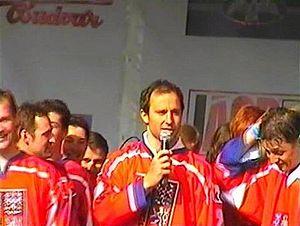
Martin Ručínský est un joueur professionnel de hockey sur glace évoluant à la position d'ailier gauche.